86th Street station (BMT Fourth Avenue Line)

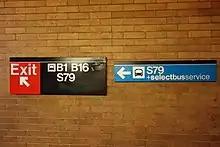
Signs in the mezzanine showing bus connections.

The station serves as a hub and terminal for several New York City bus routes, including the local and limited buses and the S79 Select Bus Service to Staten Island.